Bamberg Cathedral

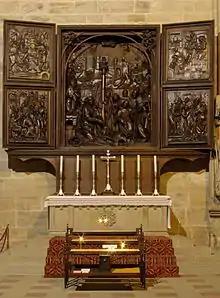
Veit Stoss Altar

The northern transept holds a late Gothic (c. 1500) altar dedicated to Mary ("Mühlhausener Altar"). It was previously located in the Protestant parish church of Mühlhausen. In 1781, it was replaced and then sold off in 1891. Given to Archbishop Joseph von Schork, he gifted it in 1904 to the cathedral.